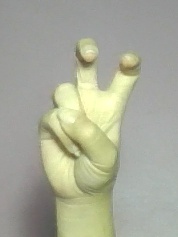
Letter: toot